Ranni Forest Division

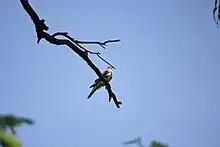
A little banded goshawk commonly found all over Indian sub continent

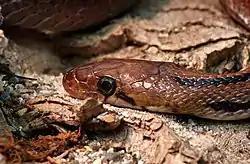
The Trinket snake (Scientific name:"Coelognathus helena"), a nonvenomous constrictor species of coulbrid snake

There are abundant species of birds in these forests, including some that face extinction. There are 196 known species of birds reported from the Ranni division.